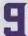
Number: 9